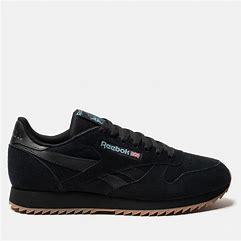
Brand: Reebok
Model: Classic Leather Mu